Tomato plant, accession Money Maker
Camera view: horizontal (90 deg, fisheye); turntable rotation: 300 degrees
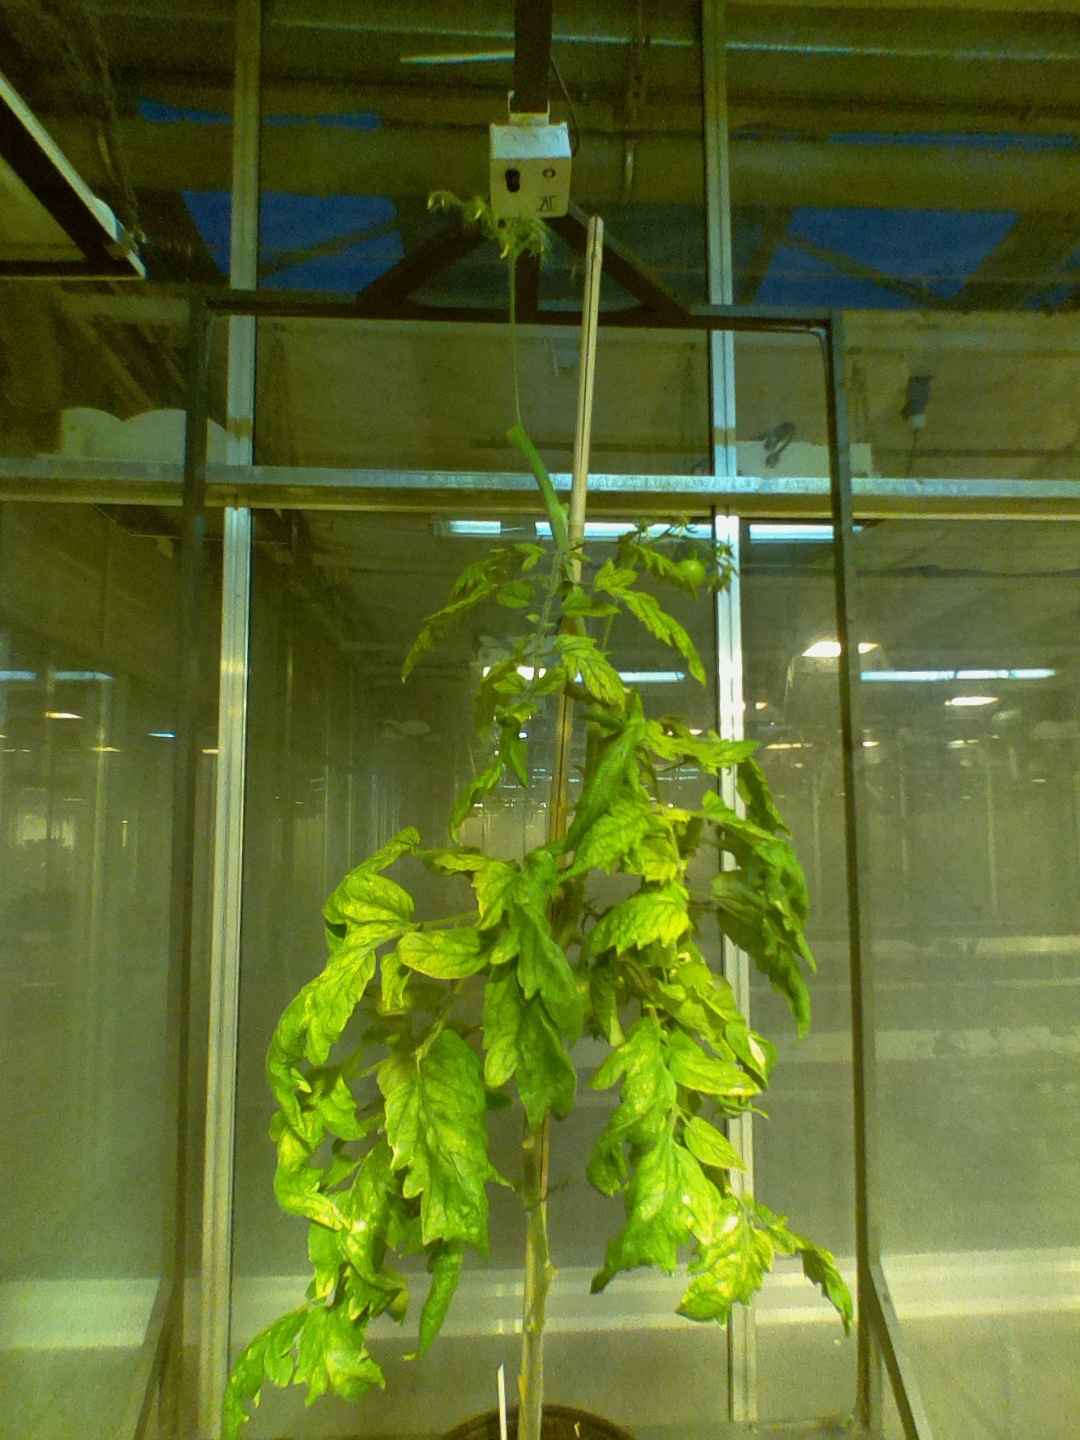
BBCH growth stage 76: 60%-70% of final fruit size